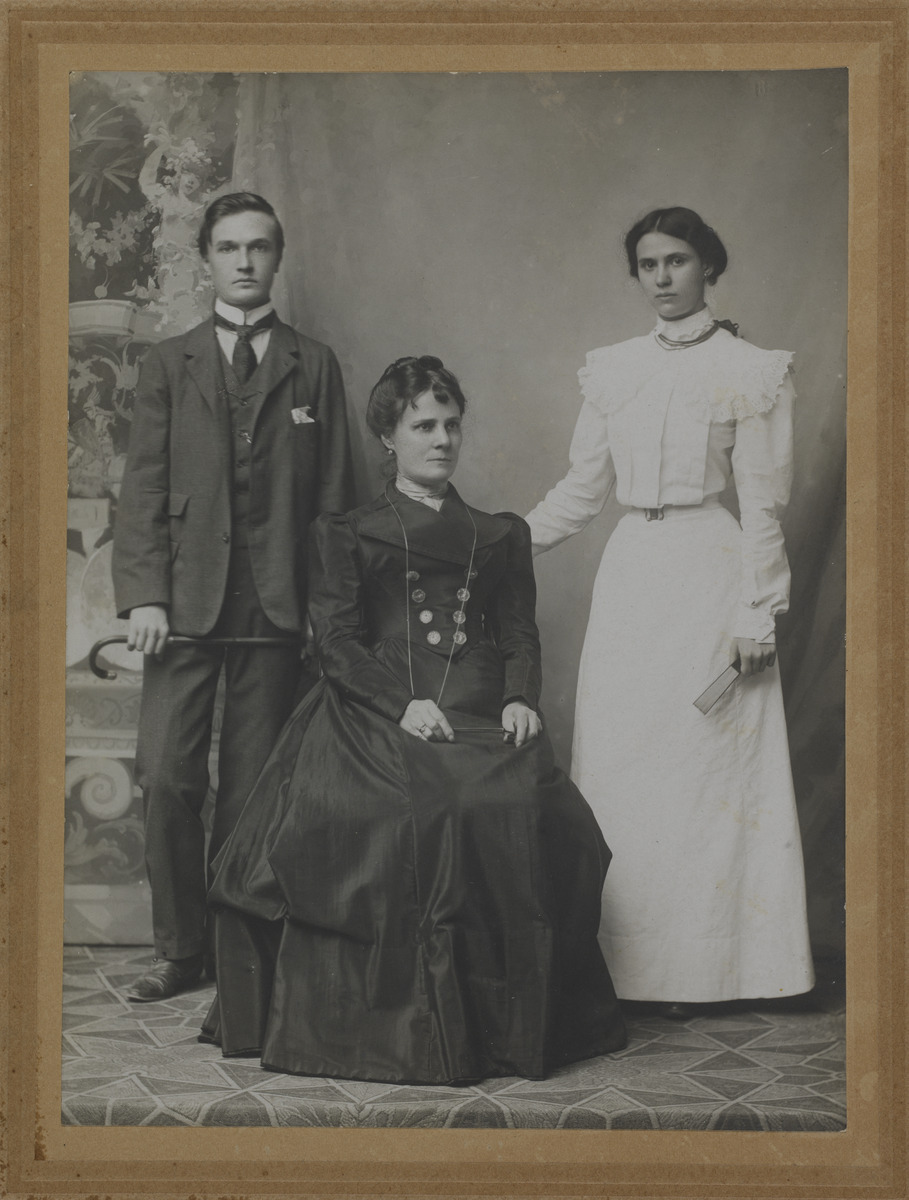
Johannes Takasen vaimo Giacinta (o
sisällön kuvaus: Johannes Takasen vaimo Giacinta (o.s. Biavasco) ja lapset Toivo ja Melina Roomassa. mustavalkoinen
Kuvaaja: F.sco Felicetti, valokuvaaja
Ajankohta: kuvausaika 1902
Aiheet: Biavasco Giacinta, Takanen, Melina, Takanen, Toivo, avioliitto, perheet, sukulaisuus, sukulaiset, vaatteet asusteet, korut, viuhkat